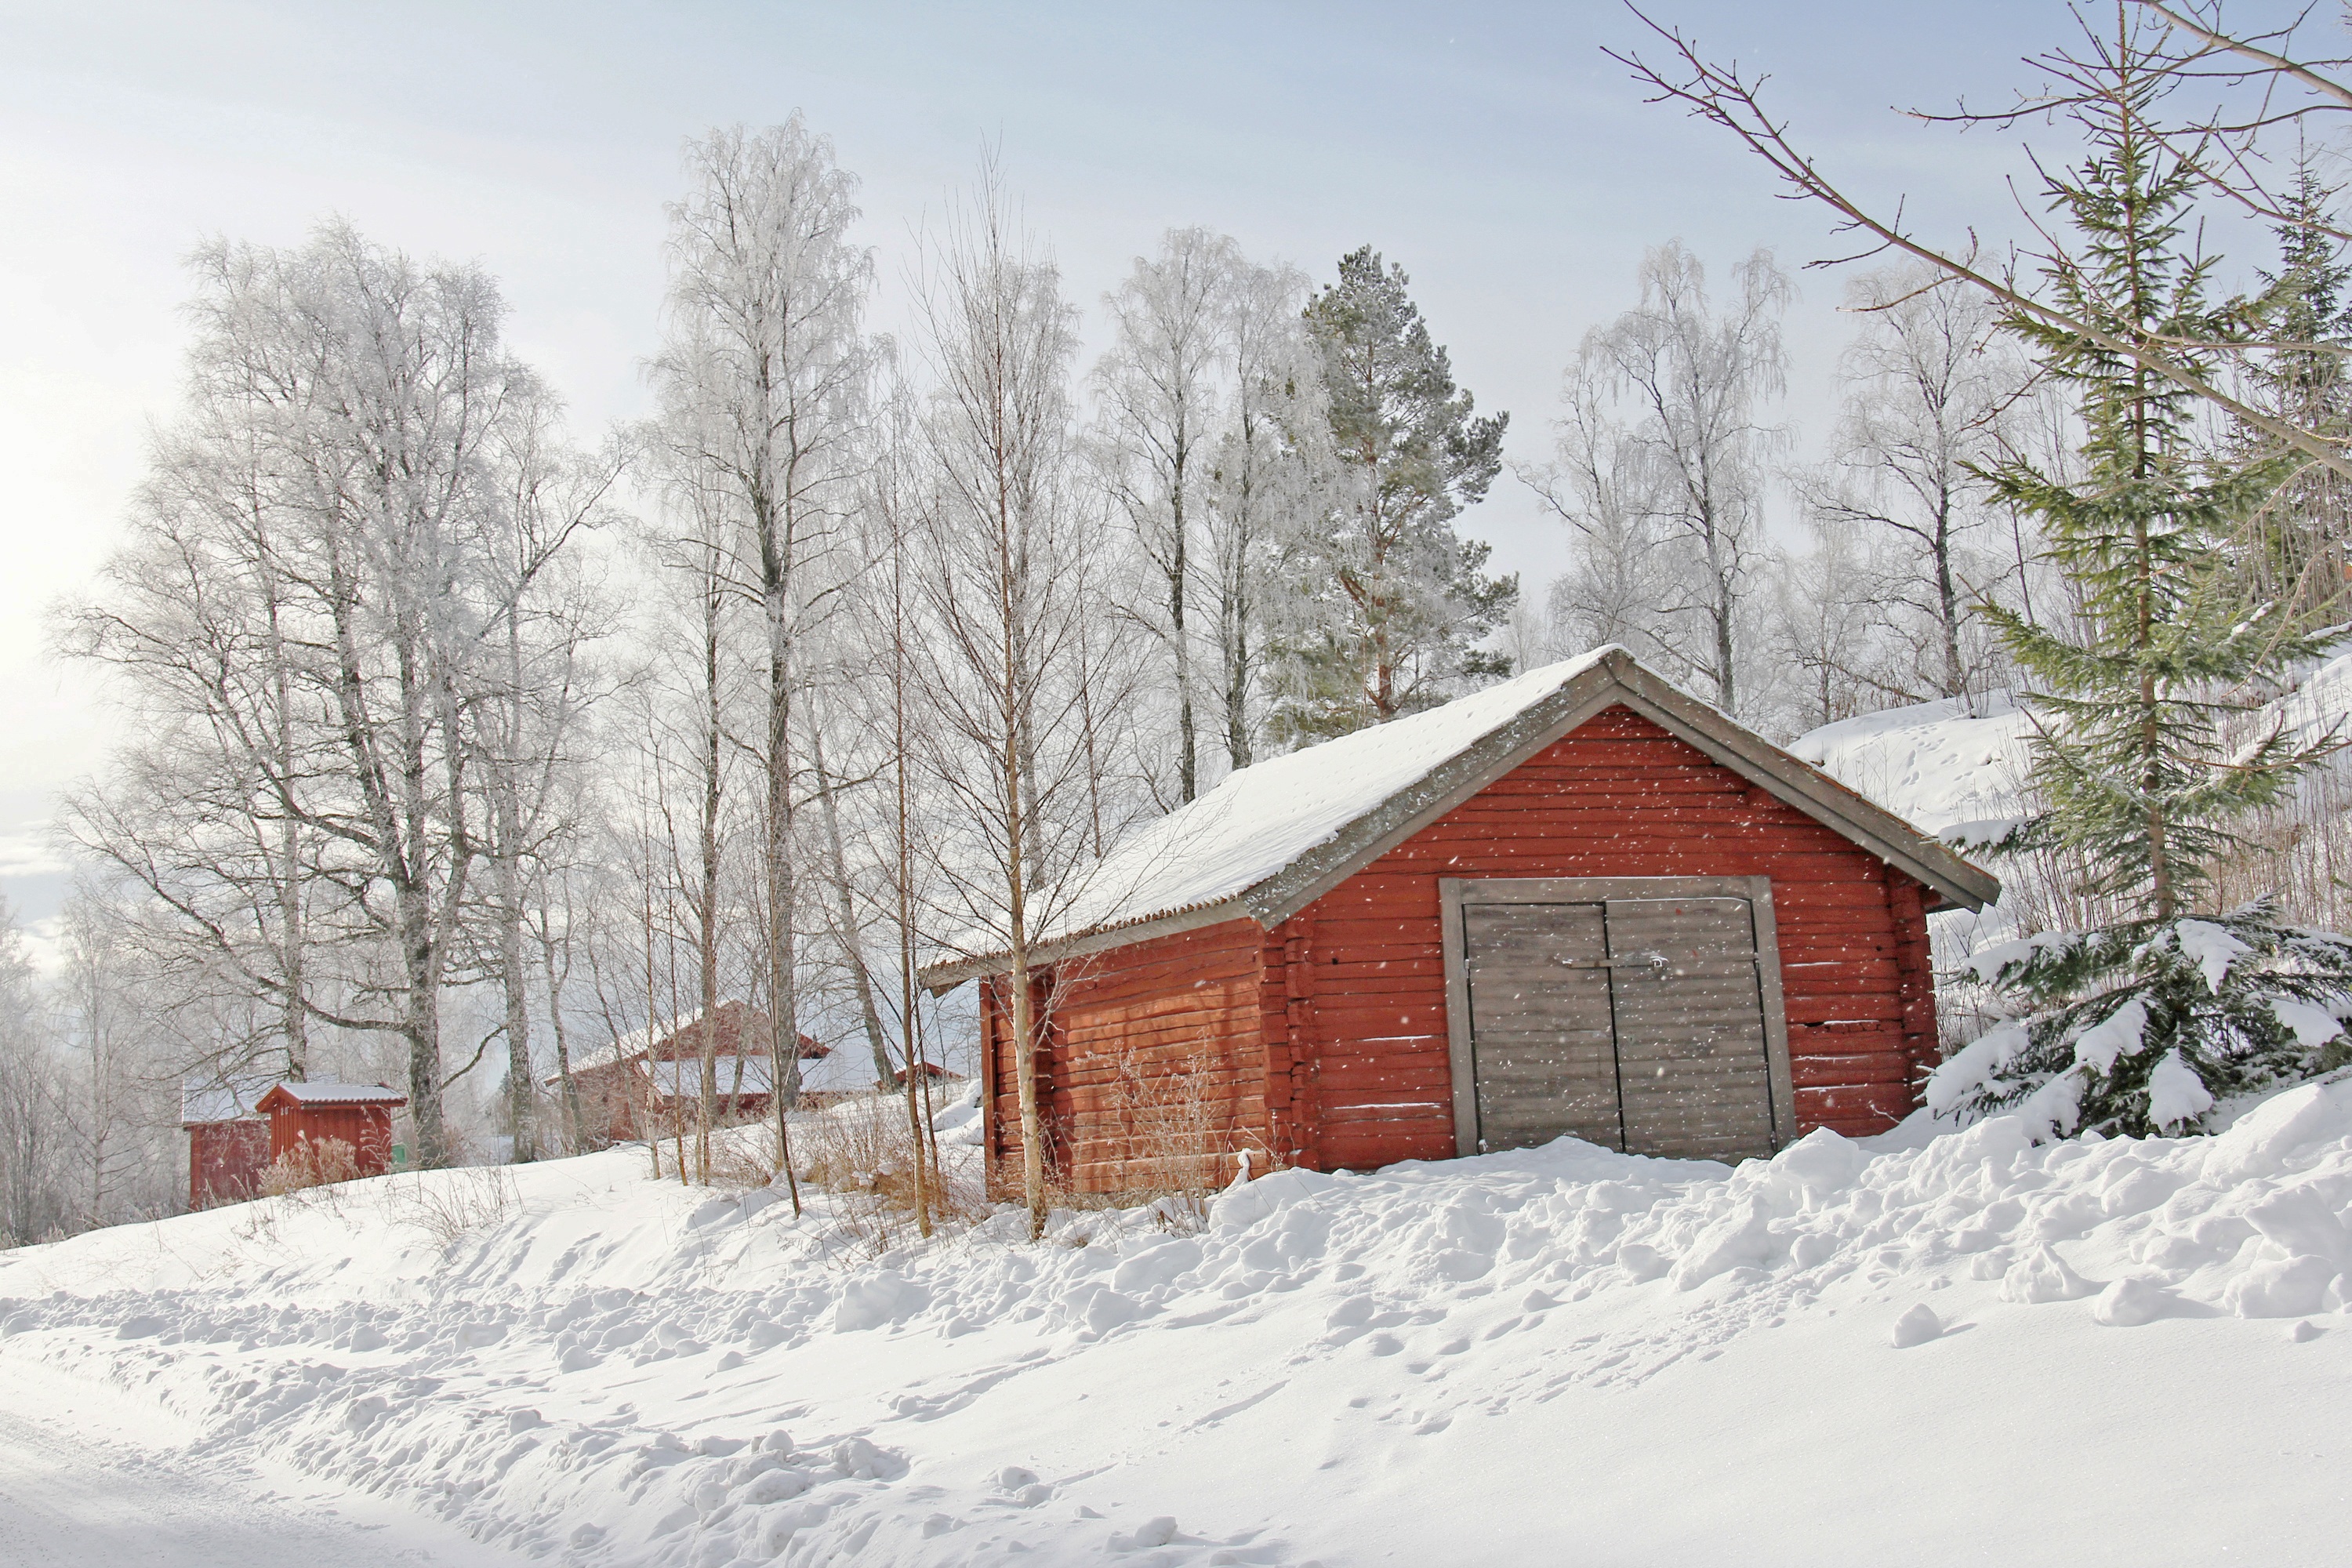
snow, cold, winter, wood, white, countryside, house, shore, barn, home, travel, europe, red, scenic, cottage, weather, tourism, season, sweden, beautiful, blizzard, exotic, cover, traditional, piste, scandinavia, freezing, tallberg, swedish, all white, geological phenomenon, winter storm, sugar house, dalarna